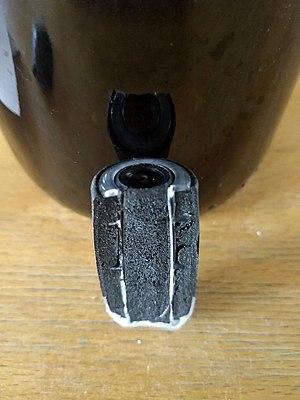
Bouchon Ardeaseal (guala seal) découpé, vue de dessus.
Un bouchon est un accessoire fermant le volume de la bouteille pour éviter que le liquide contenu ne s'écoule ou ne s'évapore. Sur les 16 milliards de bouchons produits chaque année, 80 % sont en liège ; mais les bouchons à vis et les bouchons synthétiques prennent de plus en plus de place dans le marché mondial.